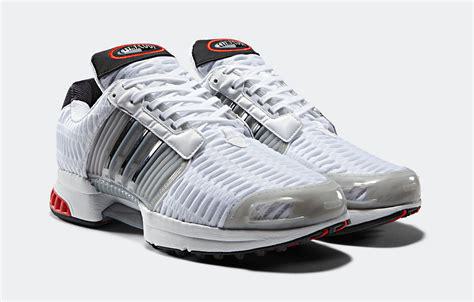
Brand: adidas
Model: Climacool